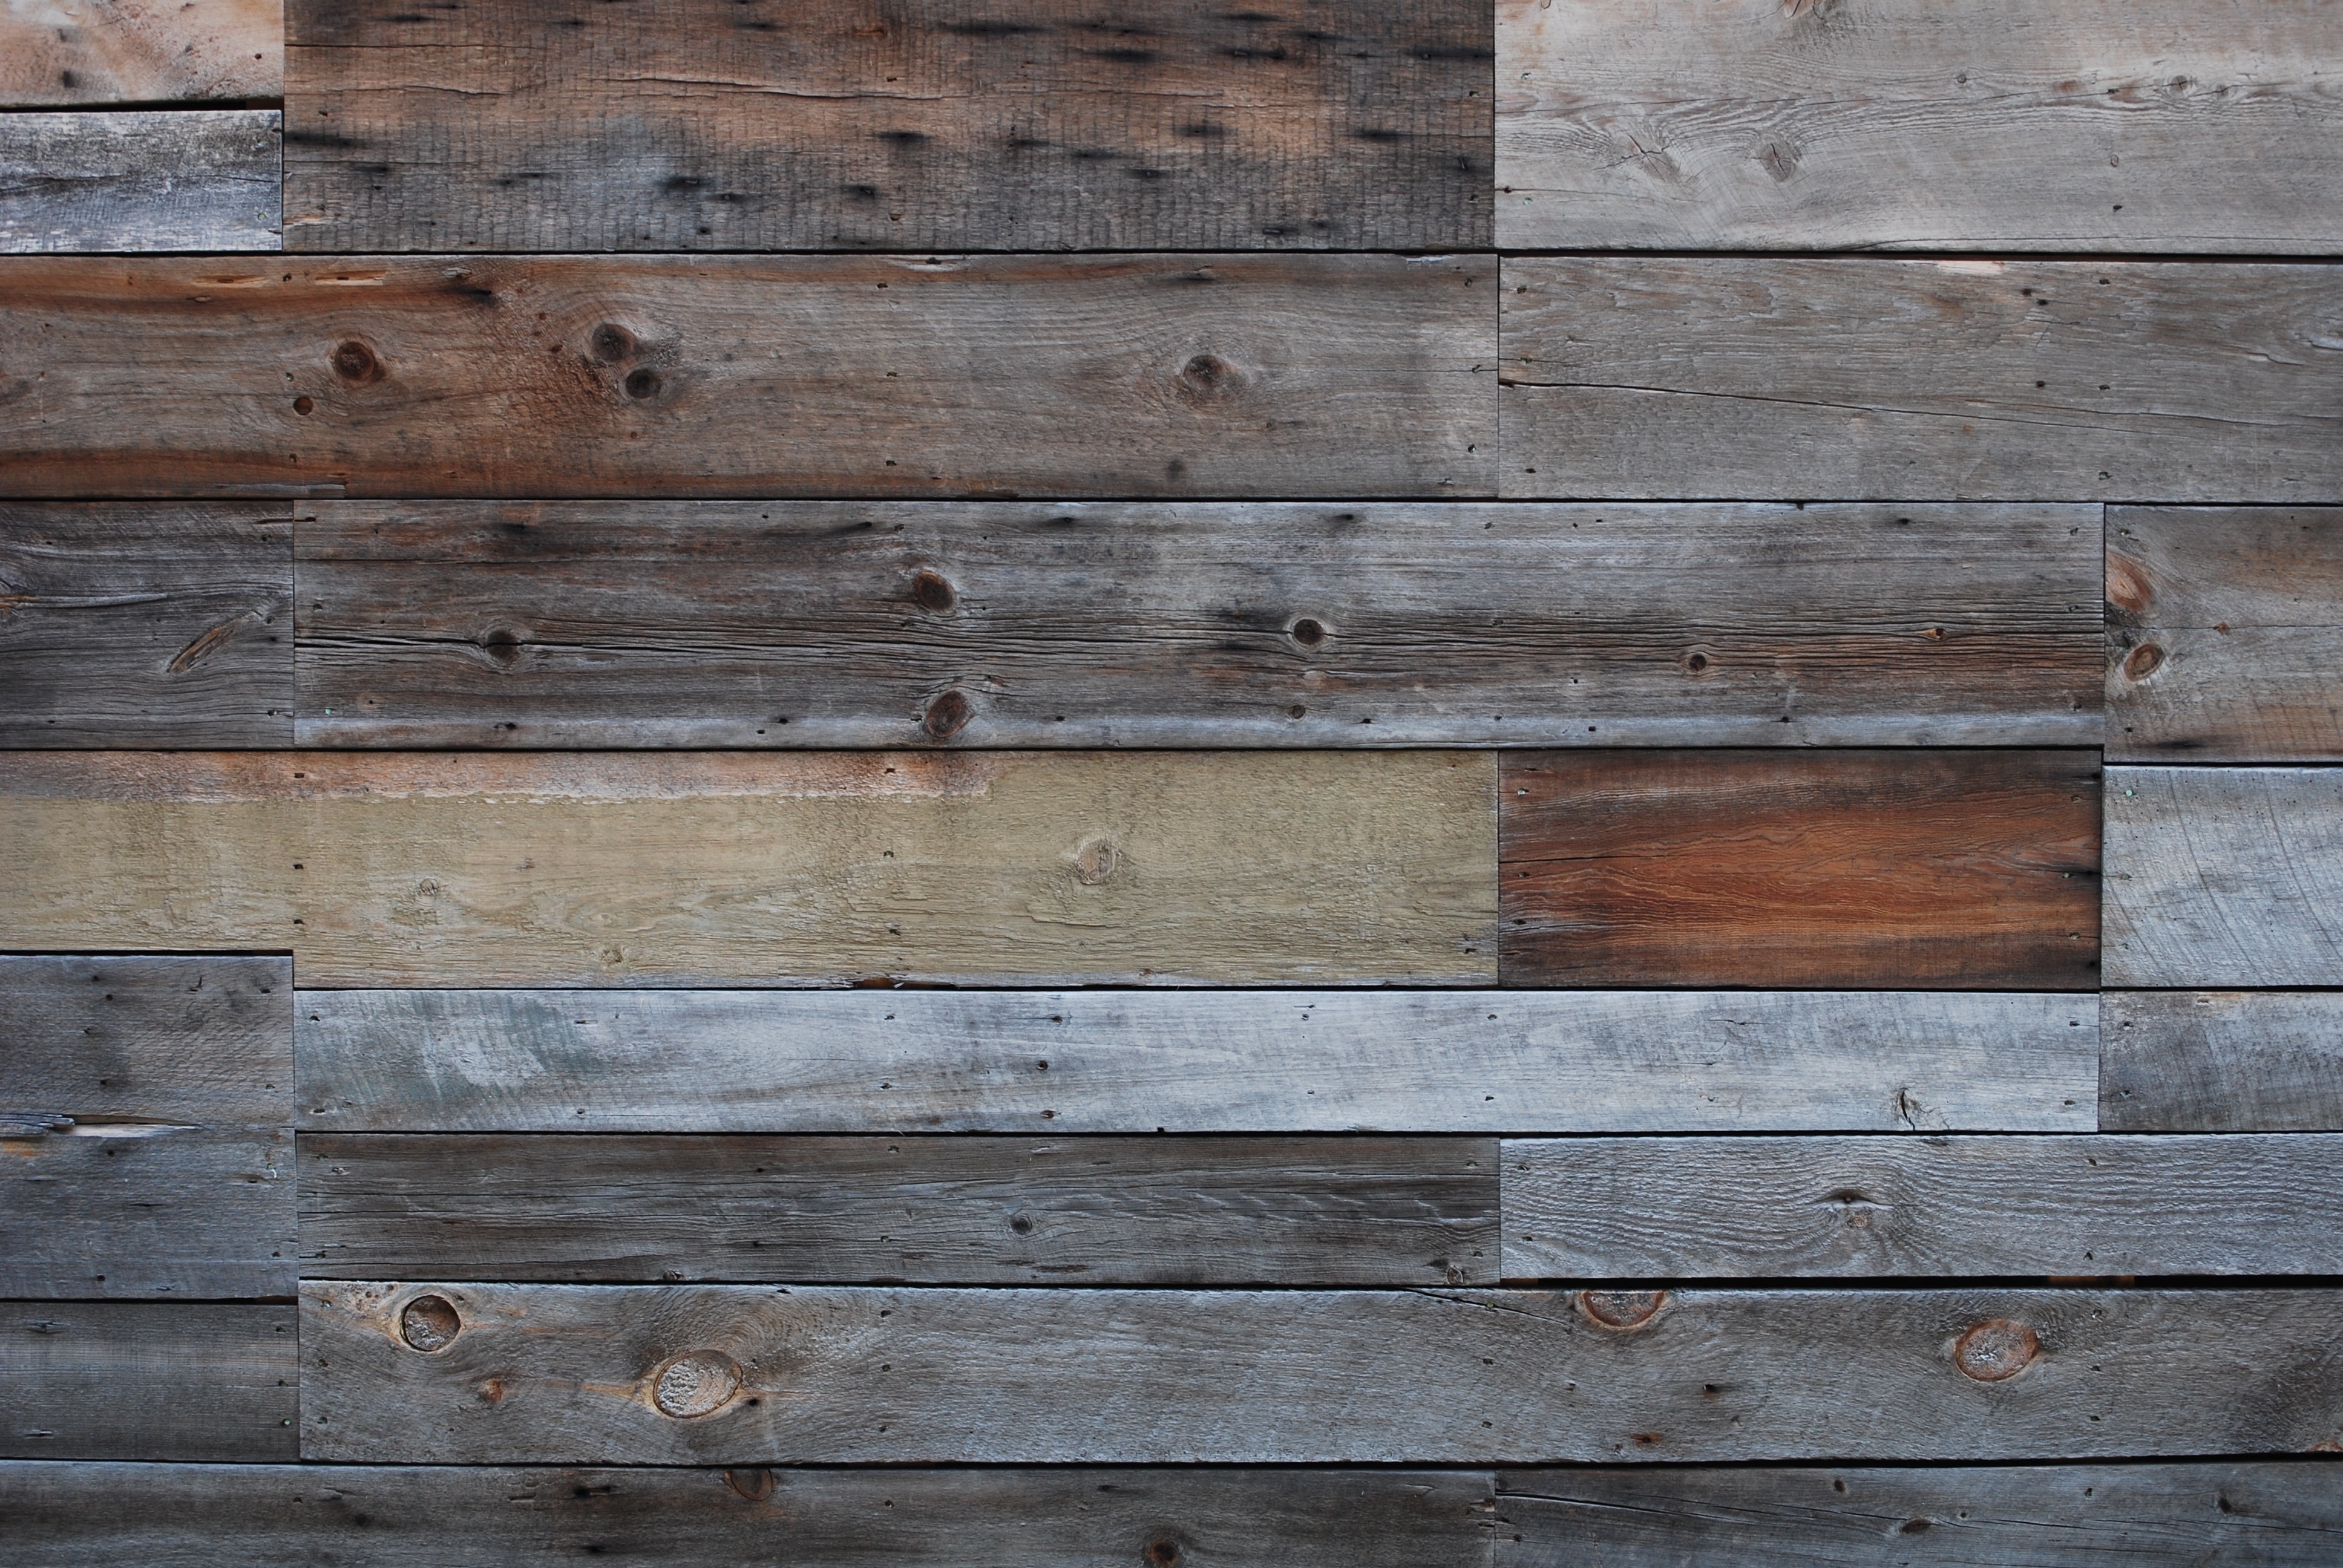
wood, texture, plank, floor, wall, beam, line, furniture, brick, lumber, hardwood, flooring, wood flooring, man made object, wood stain